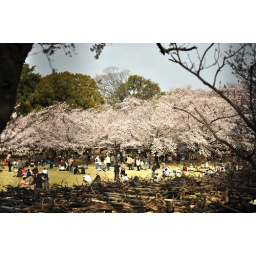
People drinking and eating under cherry blossom trees while watching the petals fall.